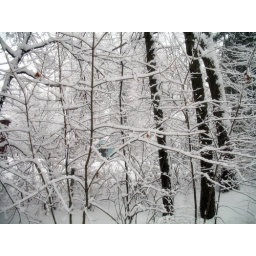
house in the trees